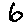
Label: 6